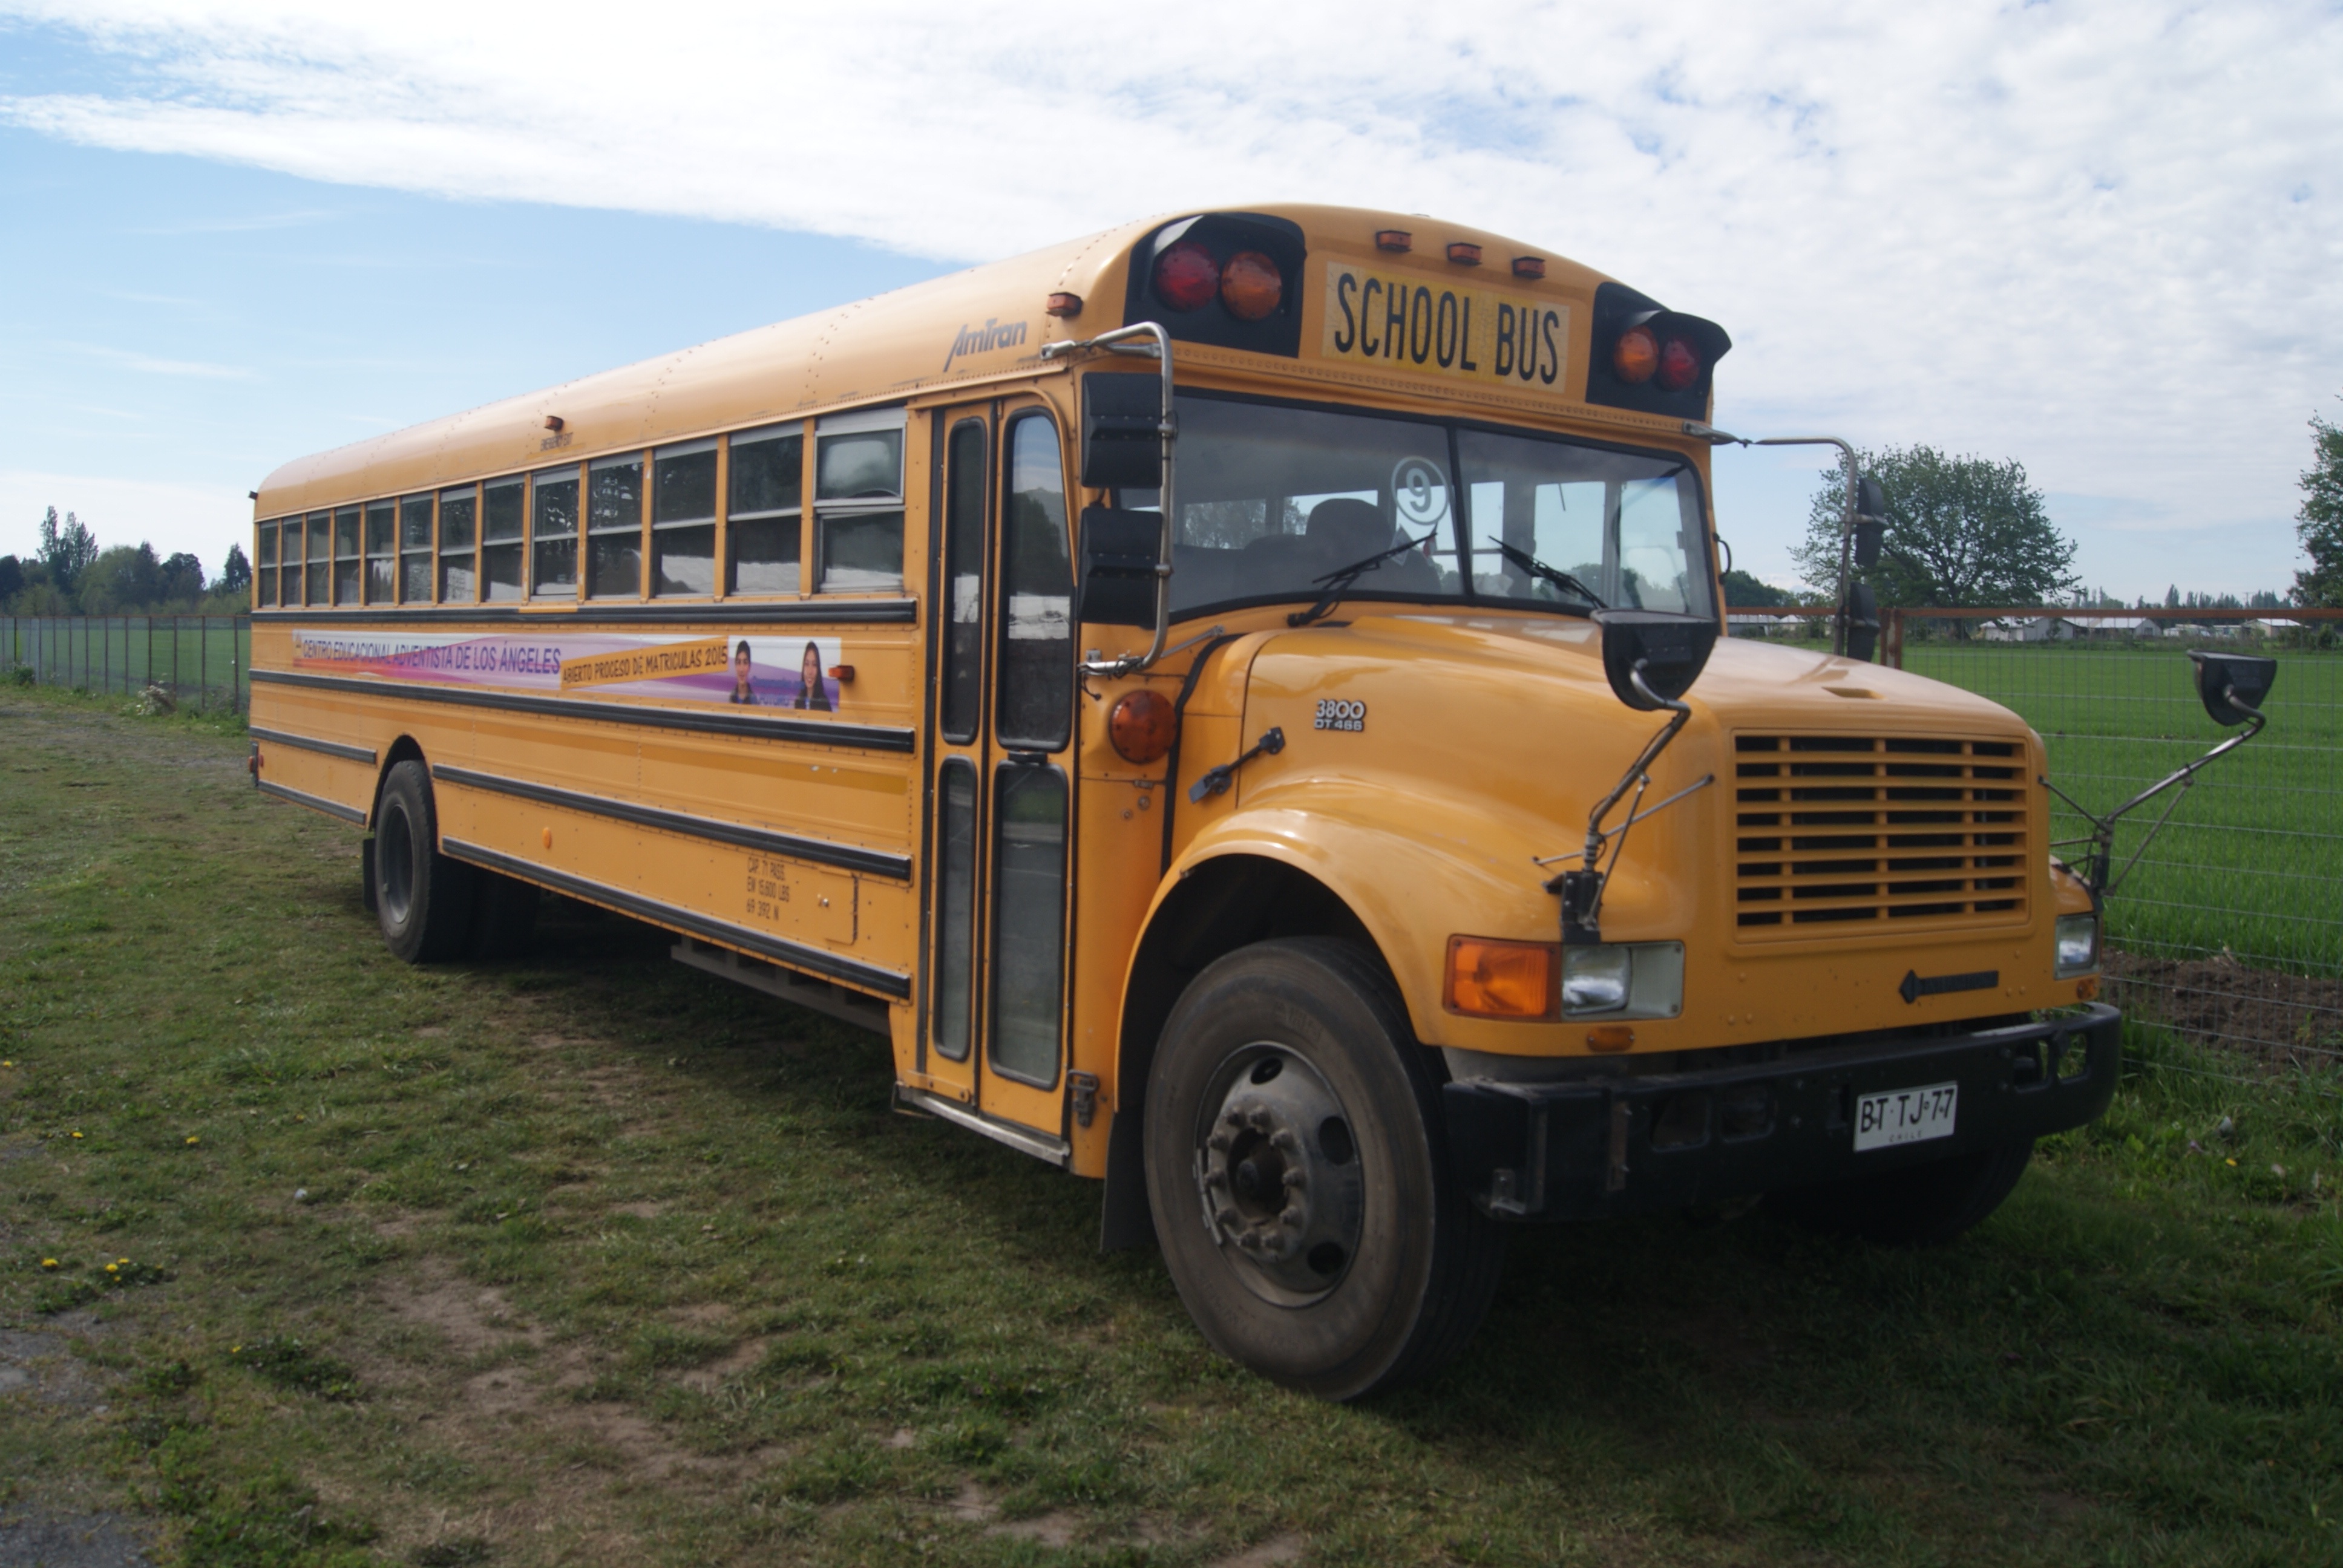
transport, vehicle, yellow, public transport, motor vehicle, bus, school, commercial vehicle, school bus, land vehicle, mode of transport, luxury vehicle